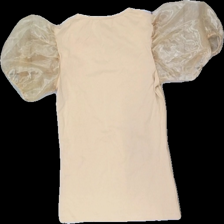
View: back
Type: Top
Category: Ladies
Brand: Lindex
Colors: Beige
Material: 100% cotton
Cut: Regular, C-collar
Size: XS
Season: All
Stains: Minor
Damage: Small light stain.
Damage location: middle center
Price range: <50
Recommended usage: Recycle
Description: Beige top with puffed sleeves from Lindex, size XS. Okay condition but with a permanent small stain.